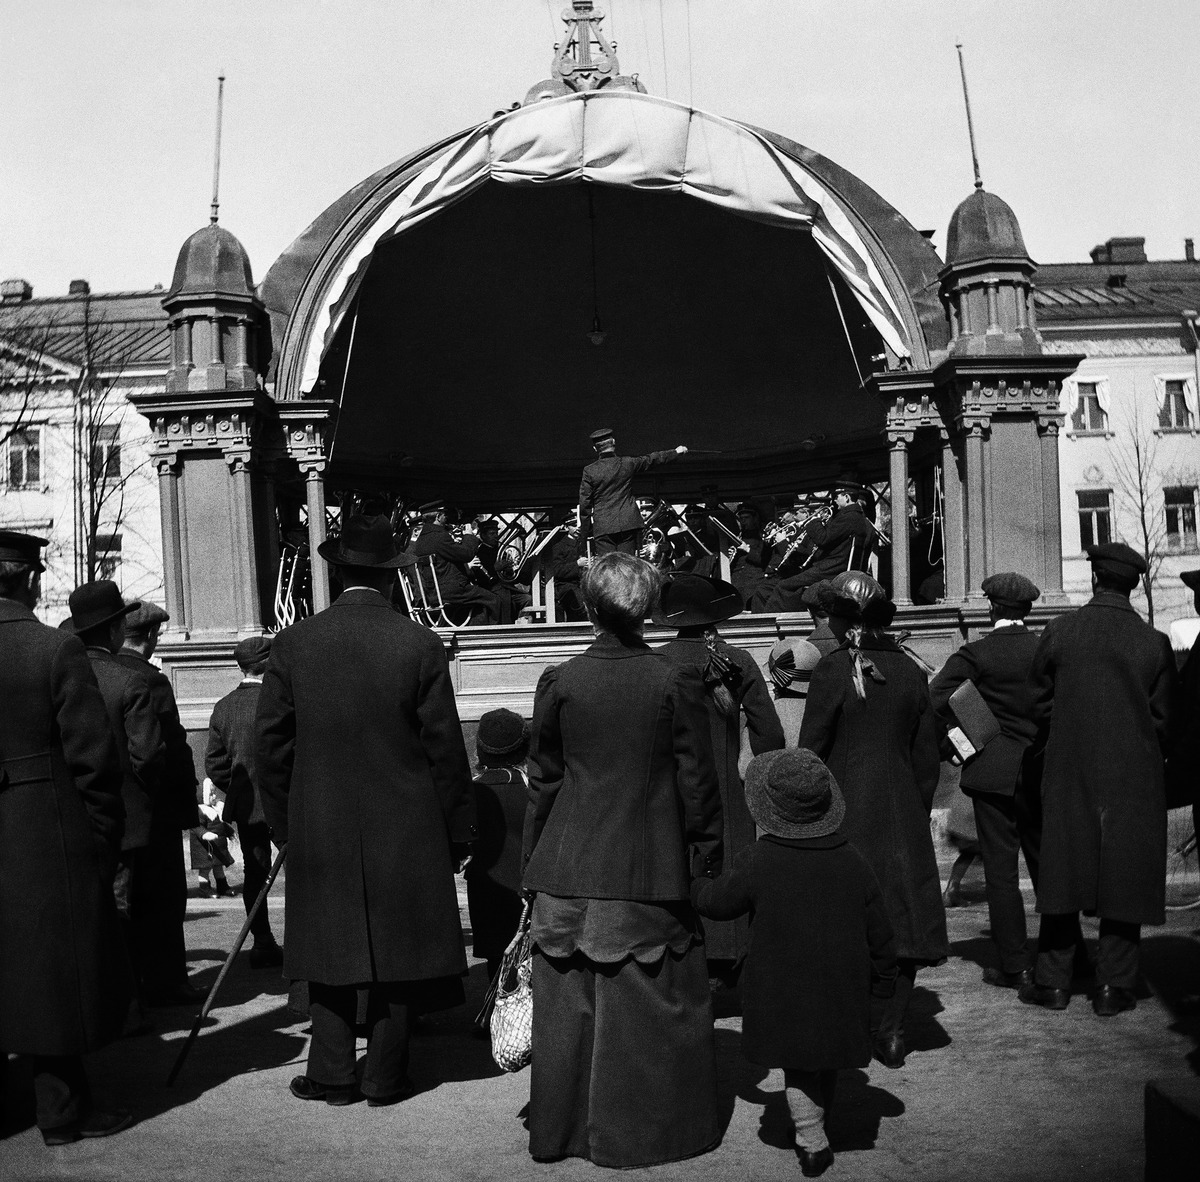
Yleisöä kuuntelemassa musiikkia Esplanadin soittolavalla vuonna 1914, kuvan puista ja ihmisten asuista päätellen keväällä
sisällön kuvaus: Yleisöä kuuntelemassa musiikkia Esplanadin soittolavalla vuonna 1914, kuvan puista ja ihmisten asuista päätellen keväällä. Kapellimestari Alexei Apostol johtaa orkesteria. Elokuun ensimmäisenä päivänä orkesteri joutui yllättäen keskeyttämään

esiintymisen, kun sanomalehtiä kaupittelevien poikien huudot ilmoittivat sodan alkaneen Euroopassa. mustavalkoinen
Kuvaaja: Timiriasew, Ivan, valokuvaaja
Ajankohta: kuvausaika 1914
Paikka: Suomi, Uusimaa, Helsinki, Kaartinkaupunki Helsinki, Kappeliesplanadi
Aiheet: Apostol, Alexei, Helsingin Torvisoittokunta, puistot, puhallinorkesterit, soittokunnat, yleisö, kapellimestarit, konsertit, musiikki